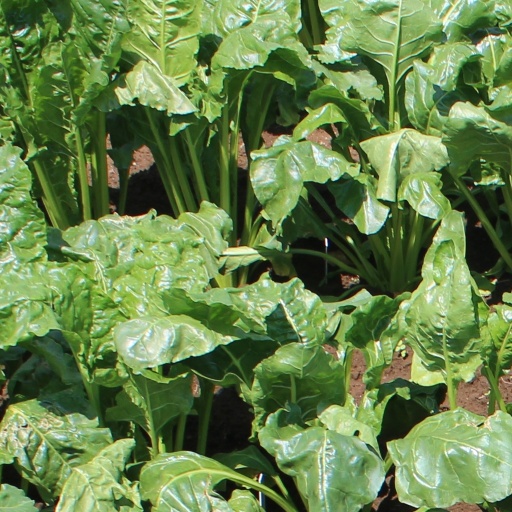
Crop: sugar beet